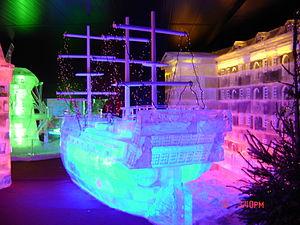
La sculpture sur glace est une activité consistant à façonner la glace par l'élimination contrôlée de matériau, c'est l'acte de mise en forme artistique de la glace.